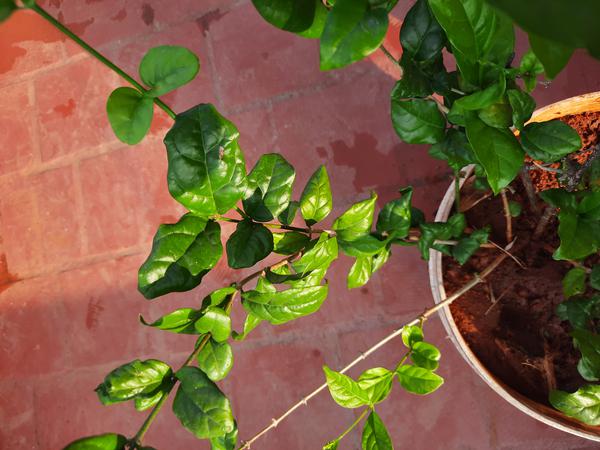
Plant: Jasmine